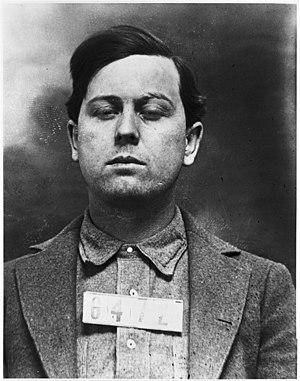
Emmett Dalton, emprisonné sous le # 6472